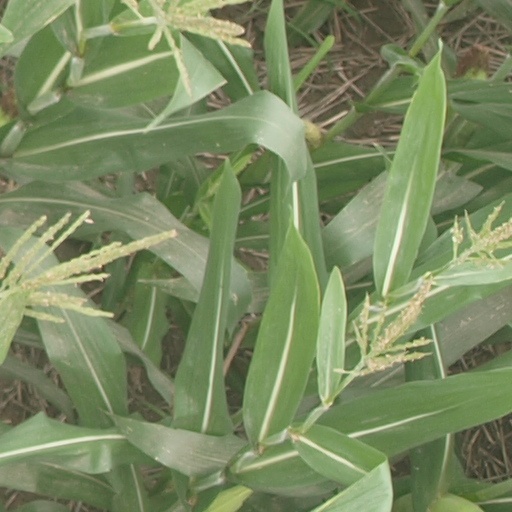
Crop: maize; corn